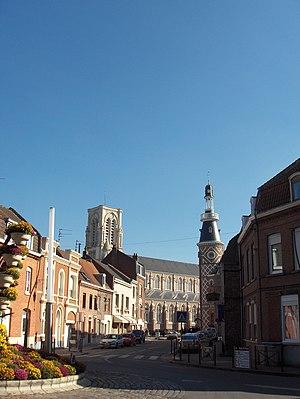
L'église Saint-Vaast est une église catholique située à Wambrechies, en France.